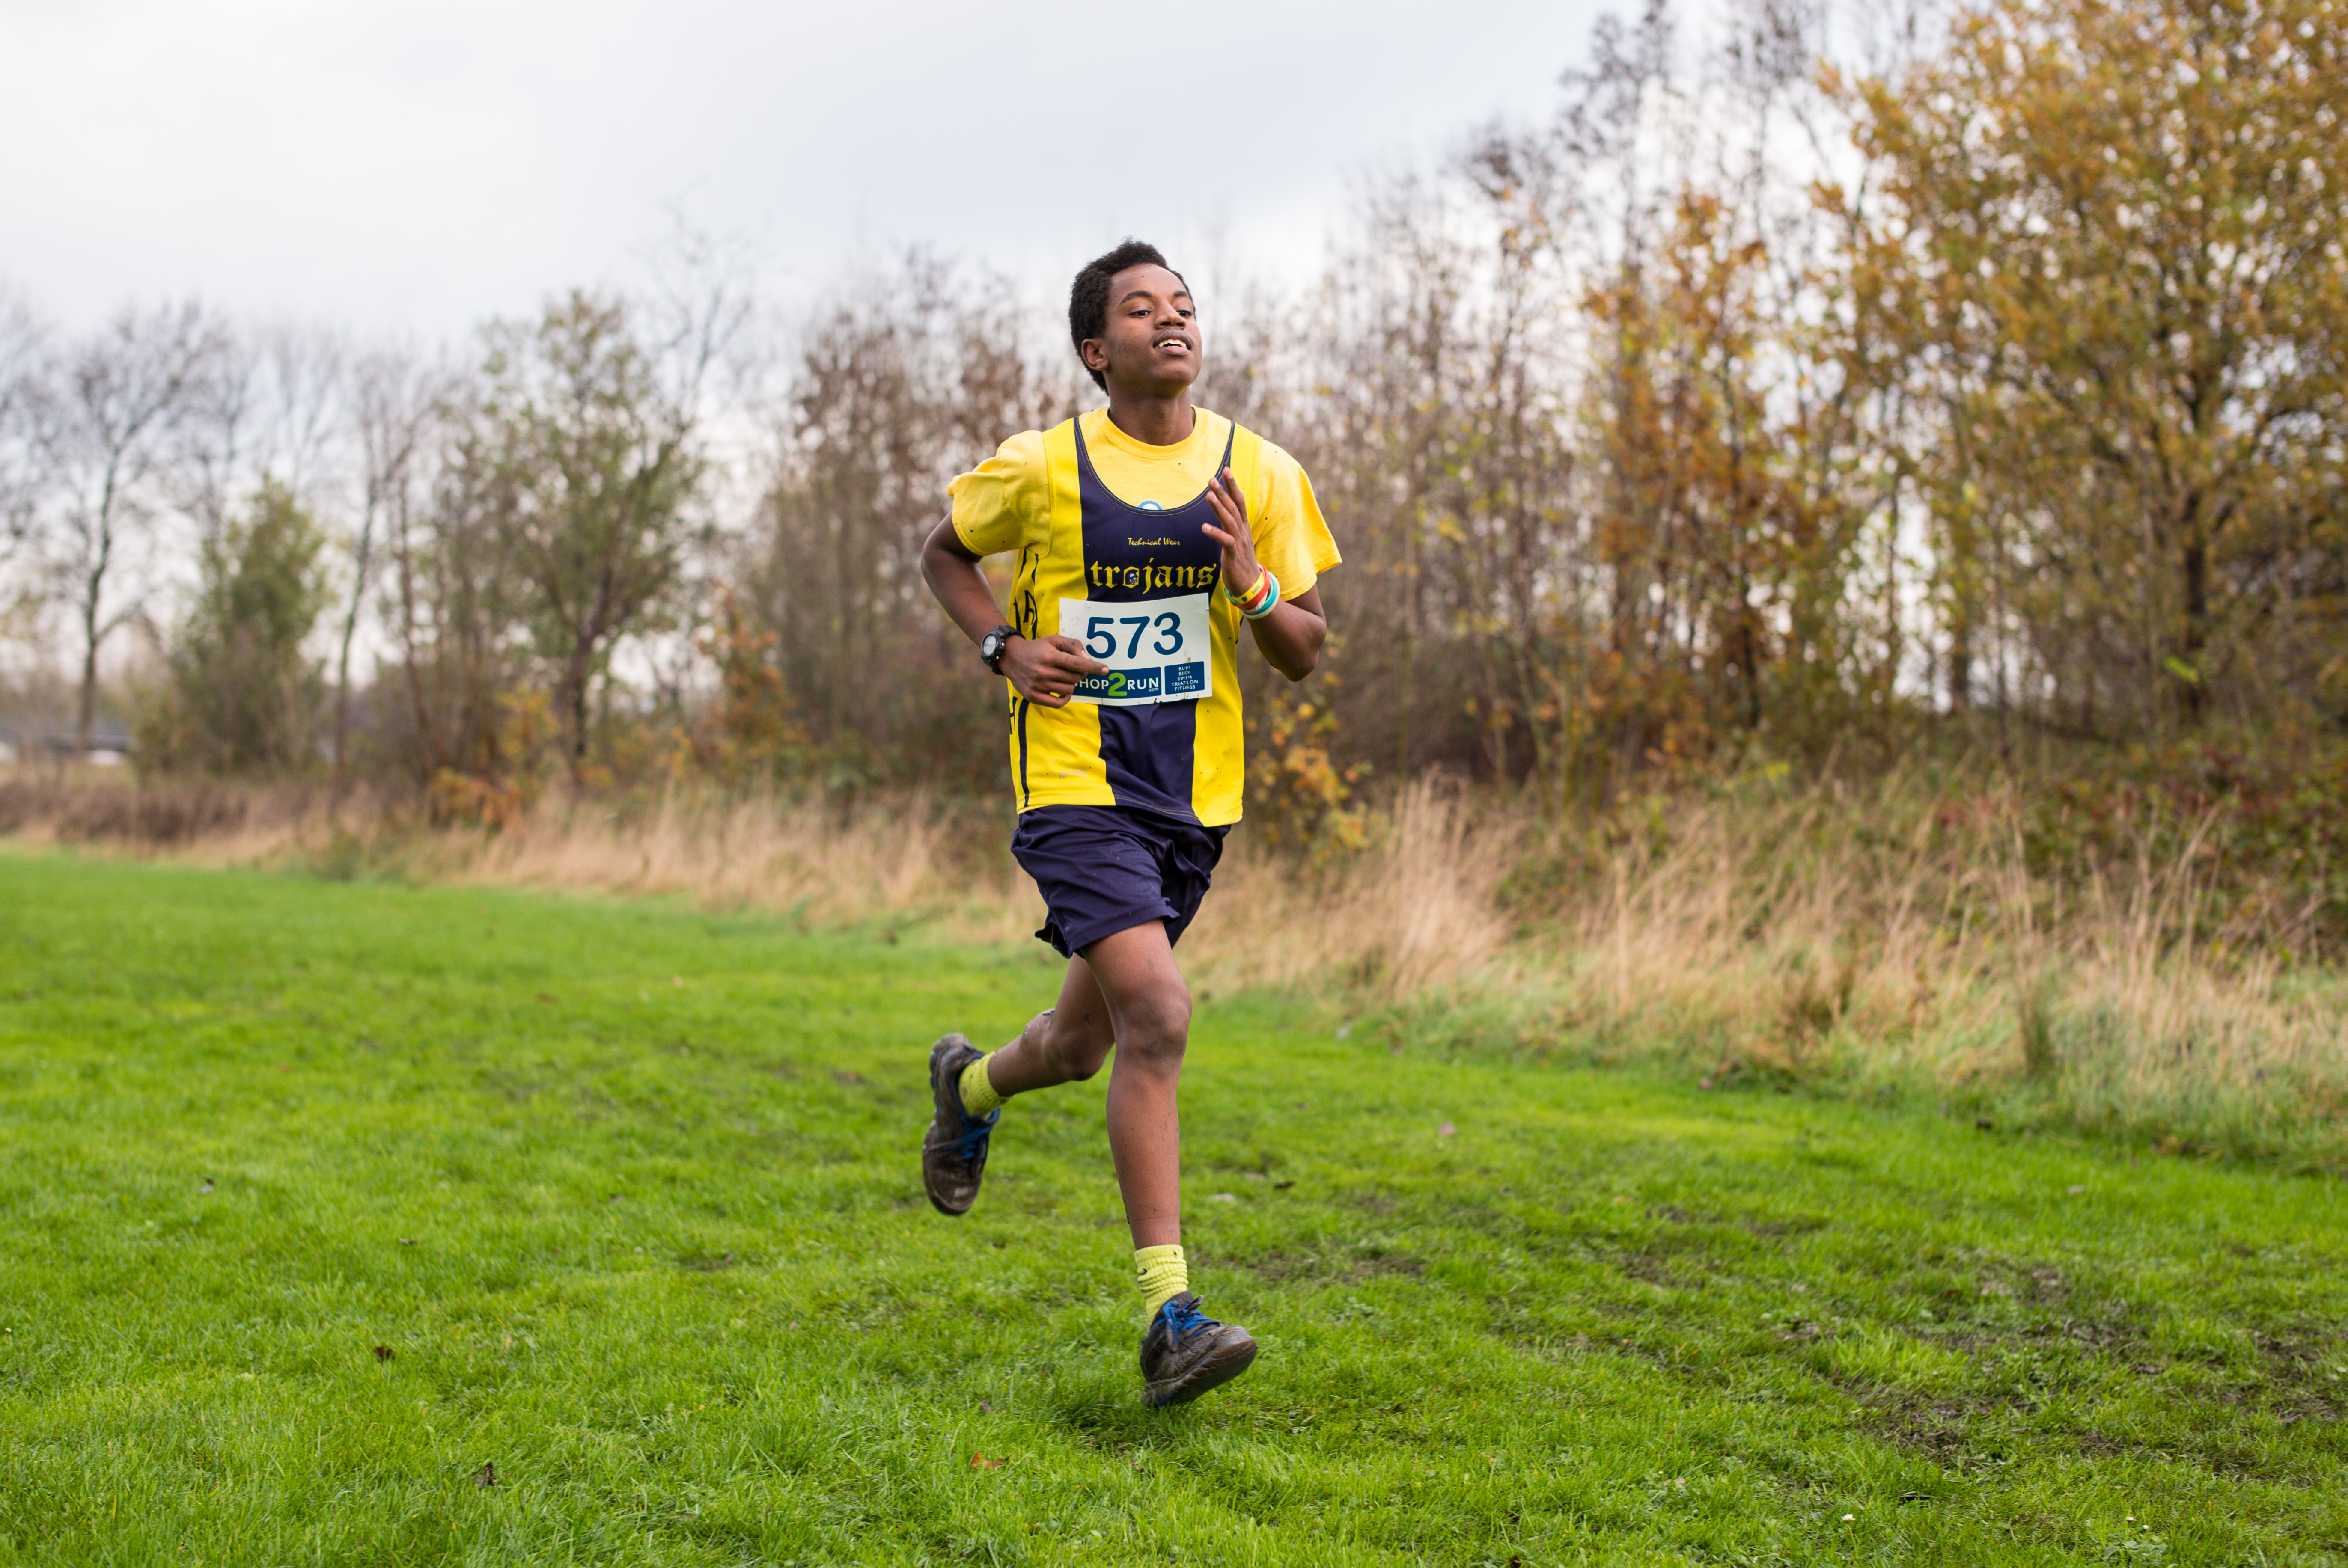
person, trail, running, recreation, jogging, race, sports, endurance, athletics, physical exercise, outdoor recreation, human action, individual sports, endurance sports, ultramarathon, duathlon, long distance running, cross country running, cross country cycling